Alberto Ruy Sánchez

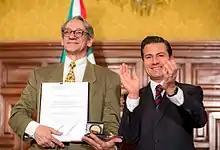
Alberto Ruy Sanchez Lacy (left) receiving Arts and Literature National Prize 2017.

Alberto Ruy-Sánchez Lacy is a Mexican writer and editor born in Mexico City on 7 December 1951. He is an author of fiction, non-fiction and poetry. Since 1988 he has been the chief editor and founding publisher of Latin America's leading arts magazine, "Artes de Mexico". He has been a visiting professor at several universities including Stanford, Middlebury and La Sorbonne, and has been invited to give lectures in Europe, Africa, Asia, North America and South America. His work has been praised by Octavio Paz, Juan Rulfo, Severo Sarduy, Alberto Manguel and Claude Michel Cluny and has received awards from several international institutions.